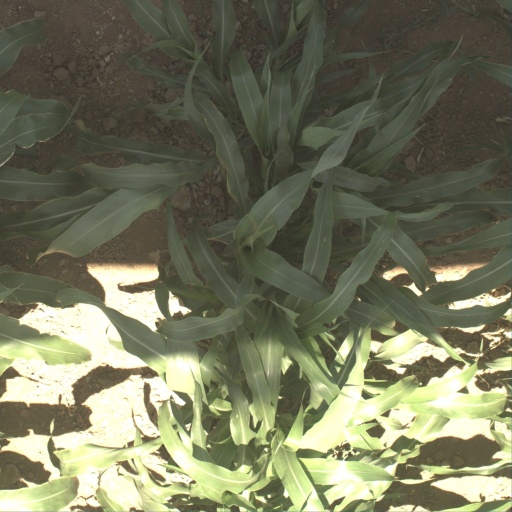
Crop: sorghum